Bram Moszkowicz

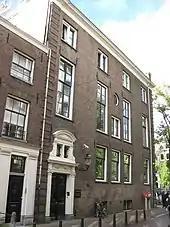
The former office of Bram Moszkowicz in Amsterdam

Moszkowicz had and has many famous and infamous people among his clientele, such as Dutch criminal Cor van Hout, the Surinamese military leader Dési Bouterse, diva Patty Brard, real estate magnate Willem Endstra, top criminal and gangster Willem Holleeder, politician Geert Wilders, Manchester United and Netherlands international football player Robin van Persie, the American-Dutch "Drug rehabilitation guru" and ex-TV presenter Keith Bakker as well as the former friend of Talitha van Zon, on woman trafficking.